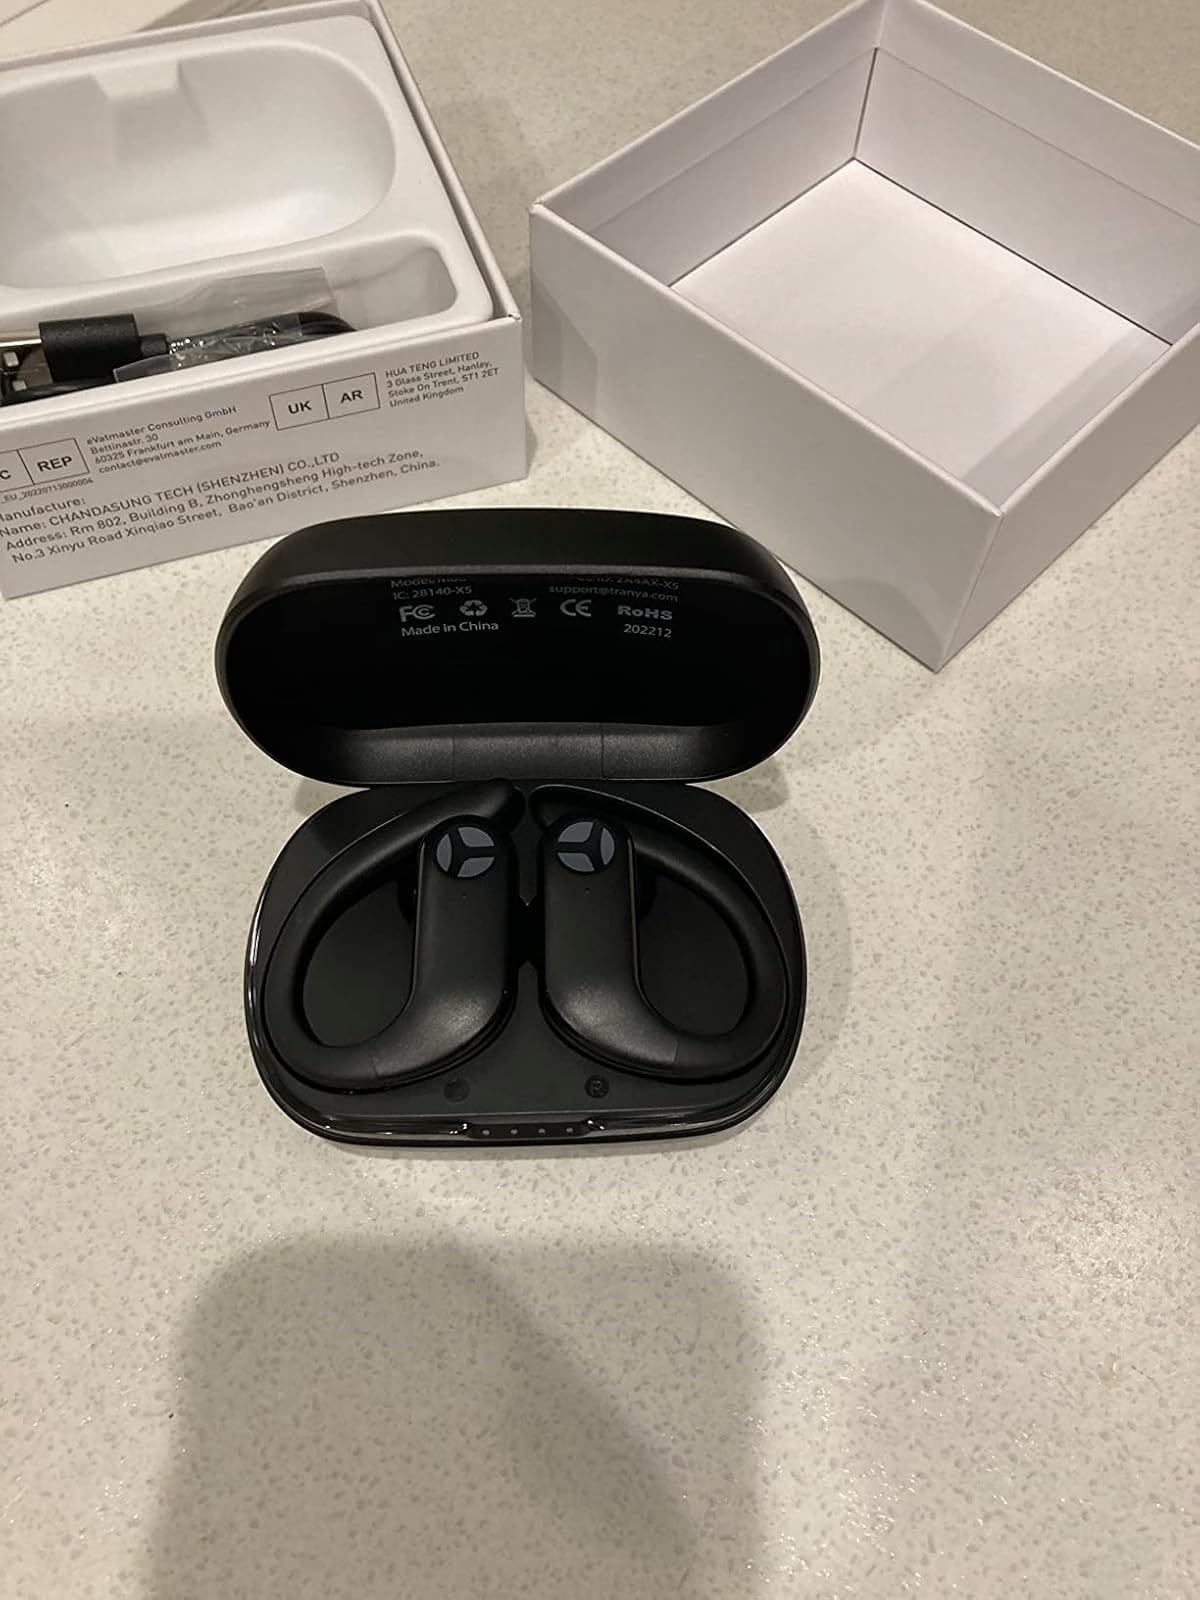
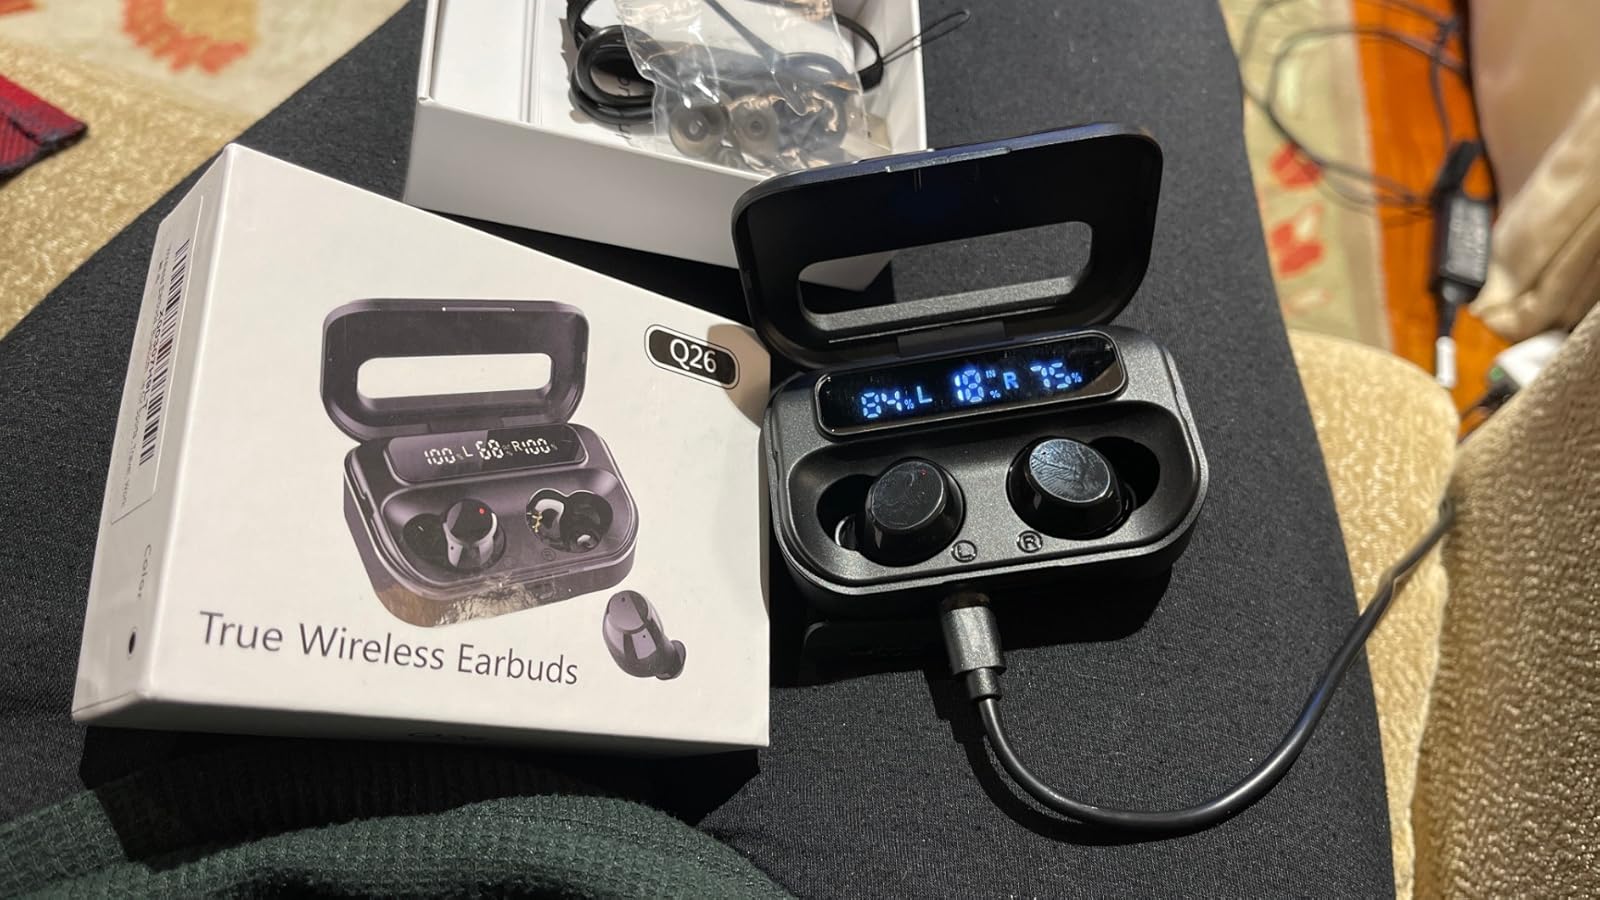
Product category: earbuds
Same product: no